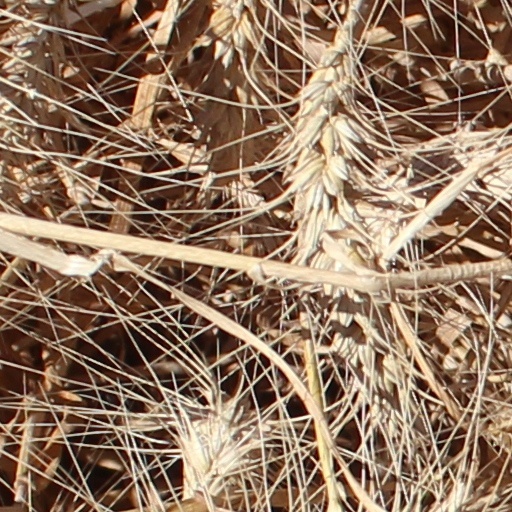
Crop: wheat